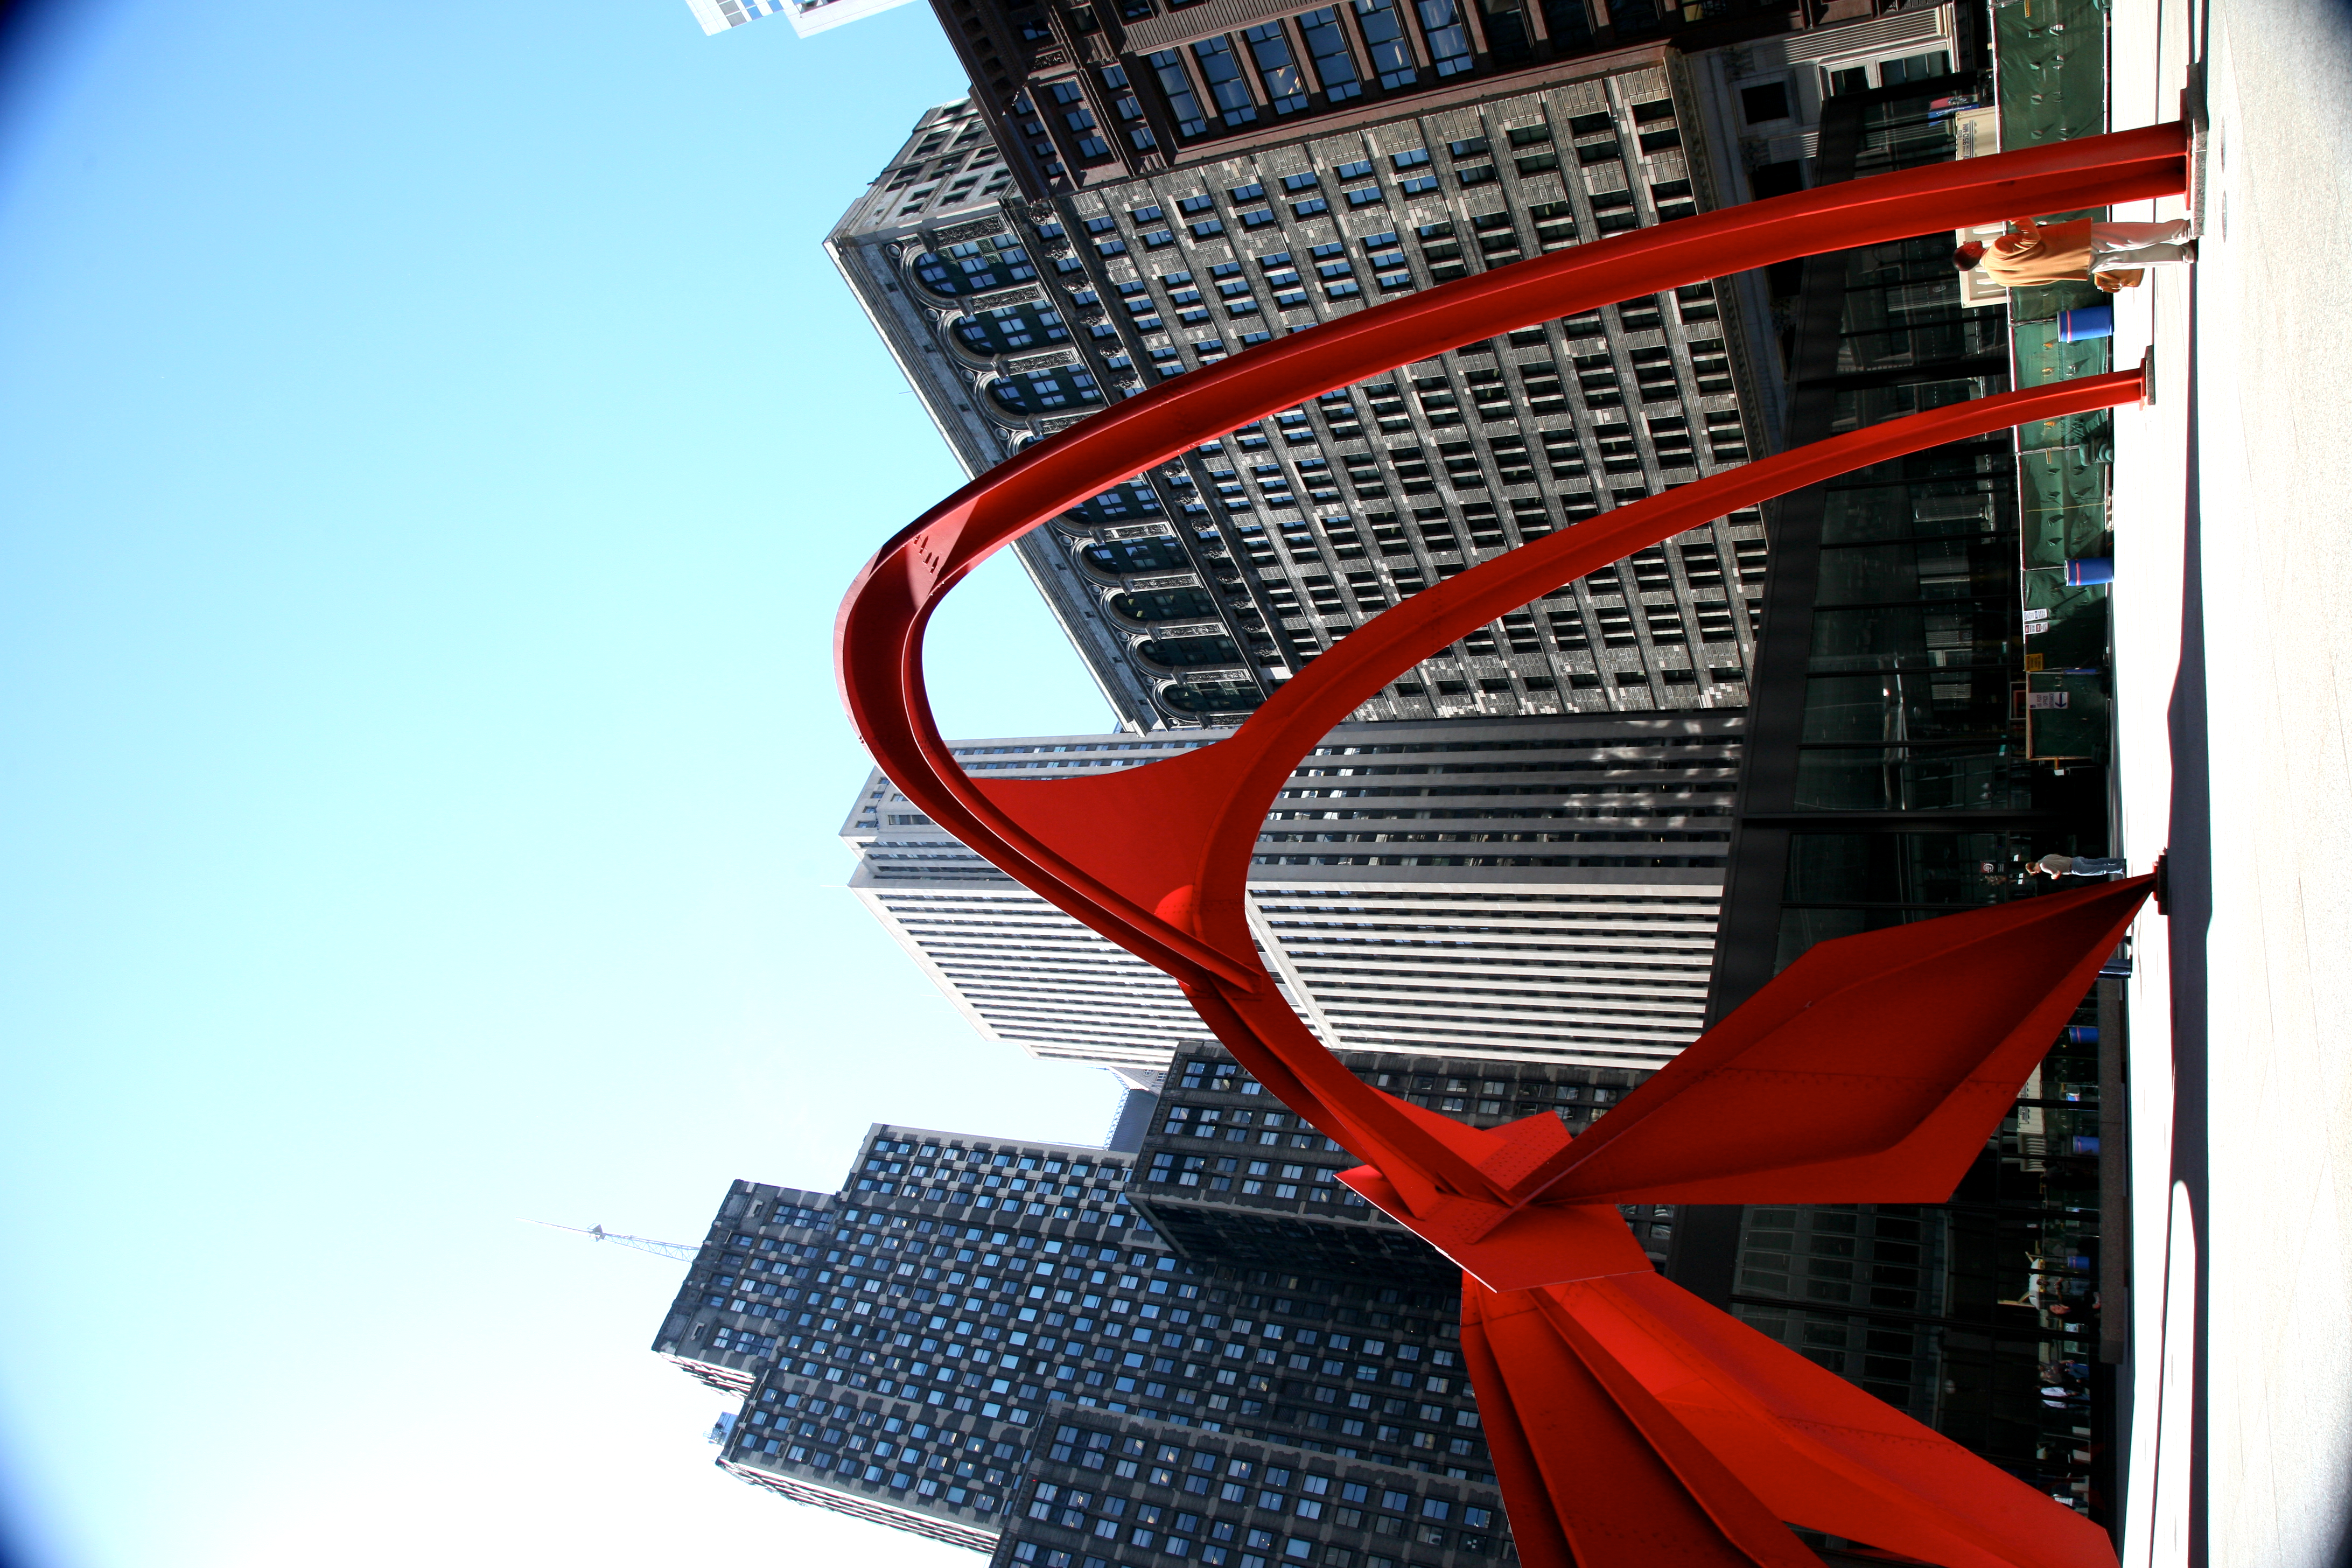
architecture, skyline, street, building, city, skyscraper, cityscape, downtown, red, amusement park, color, landmark, chicago, flamingo, 5d, loop, calder, stabile